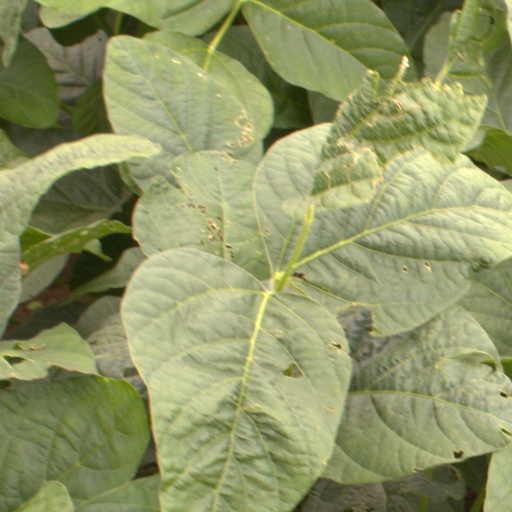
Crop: soybean